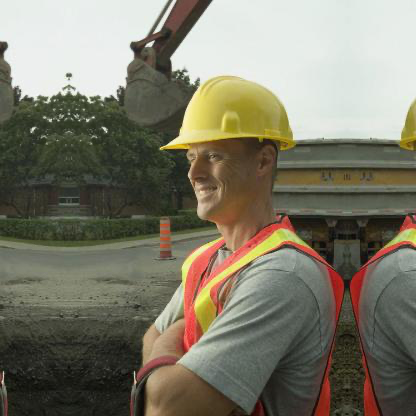
Objects in the image:
label: helmet
label: helmet